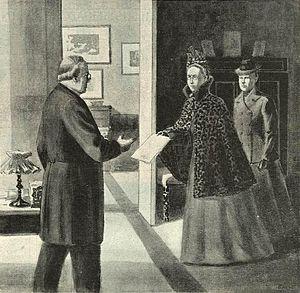
Gertrud Virginia Adelborg était une militante suédoise des droits des femmes.
Idun était un magazine suédois fondé par Frithiof Hellberg qui parut de 1887 à 1963. Il tirait son nom de Idunn, déesse Asyne de l’éternelle jeunesse dans la mythologie nordique.
Agda Georgina Dorothea Alexandra Montelius, née Reuterskiöld est une philanthrope et féministe suédoise. Elle était une meneuse du mouvement philanthropique suédoise, militant pour la lutte en faveur du droit de vote des femmes et présidente de la Fredrika-Bremer-förbundet entre 1903 et 1920.